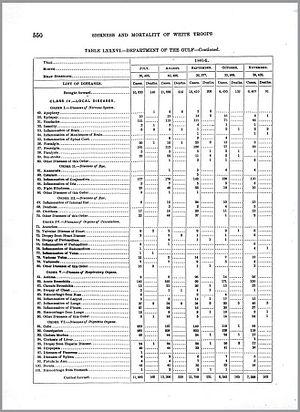
Le déclenchement de la guerre de Sécession trouva l'armée américaine peu préparée à faire face aux conséquences sanitaires massives d'un conflit moderne « se déroulant à la fin du Moyen Âge médical ».